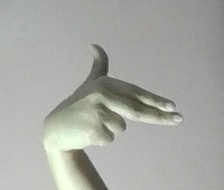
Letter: ghain